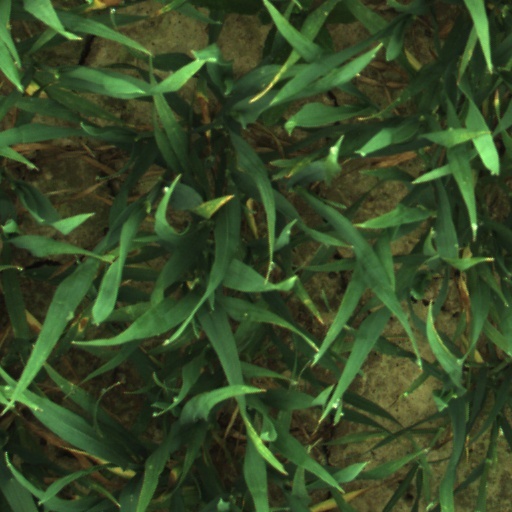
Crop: wheat